William Mather Lewis

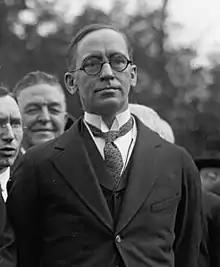
Lewis, 1923

William Mather Lewis (March 24, 1878 – November 11, 1945) was an American teacher, university president, local politician, and a state and national government official. He was mayor of Lake Forest, Illinois from 1915 to 1917, President of George Washington University from 1923 to 1927 and the President of Lafayette College from 1927 to 1945.